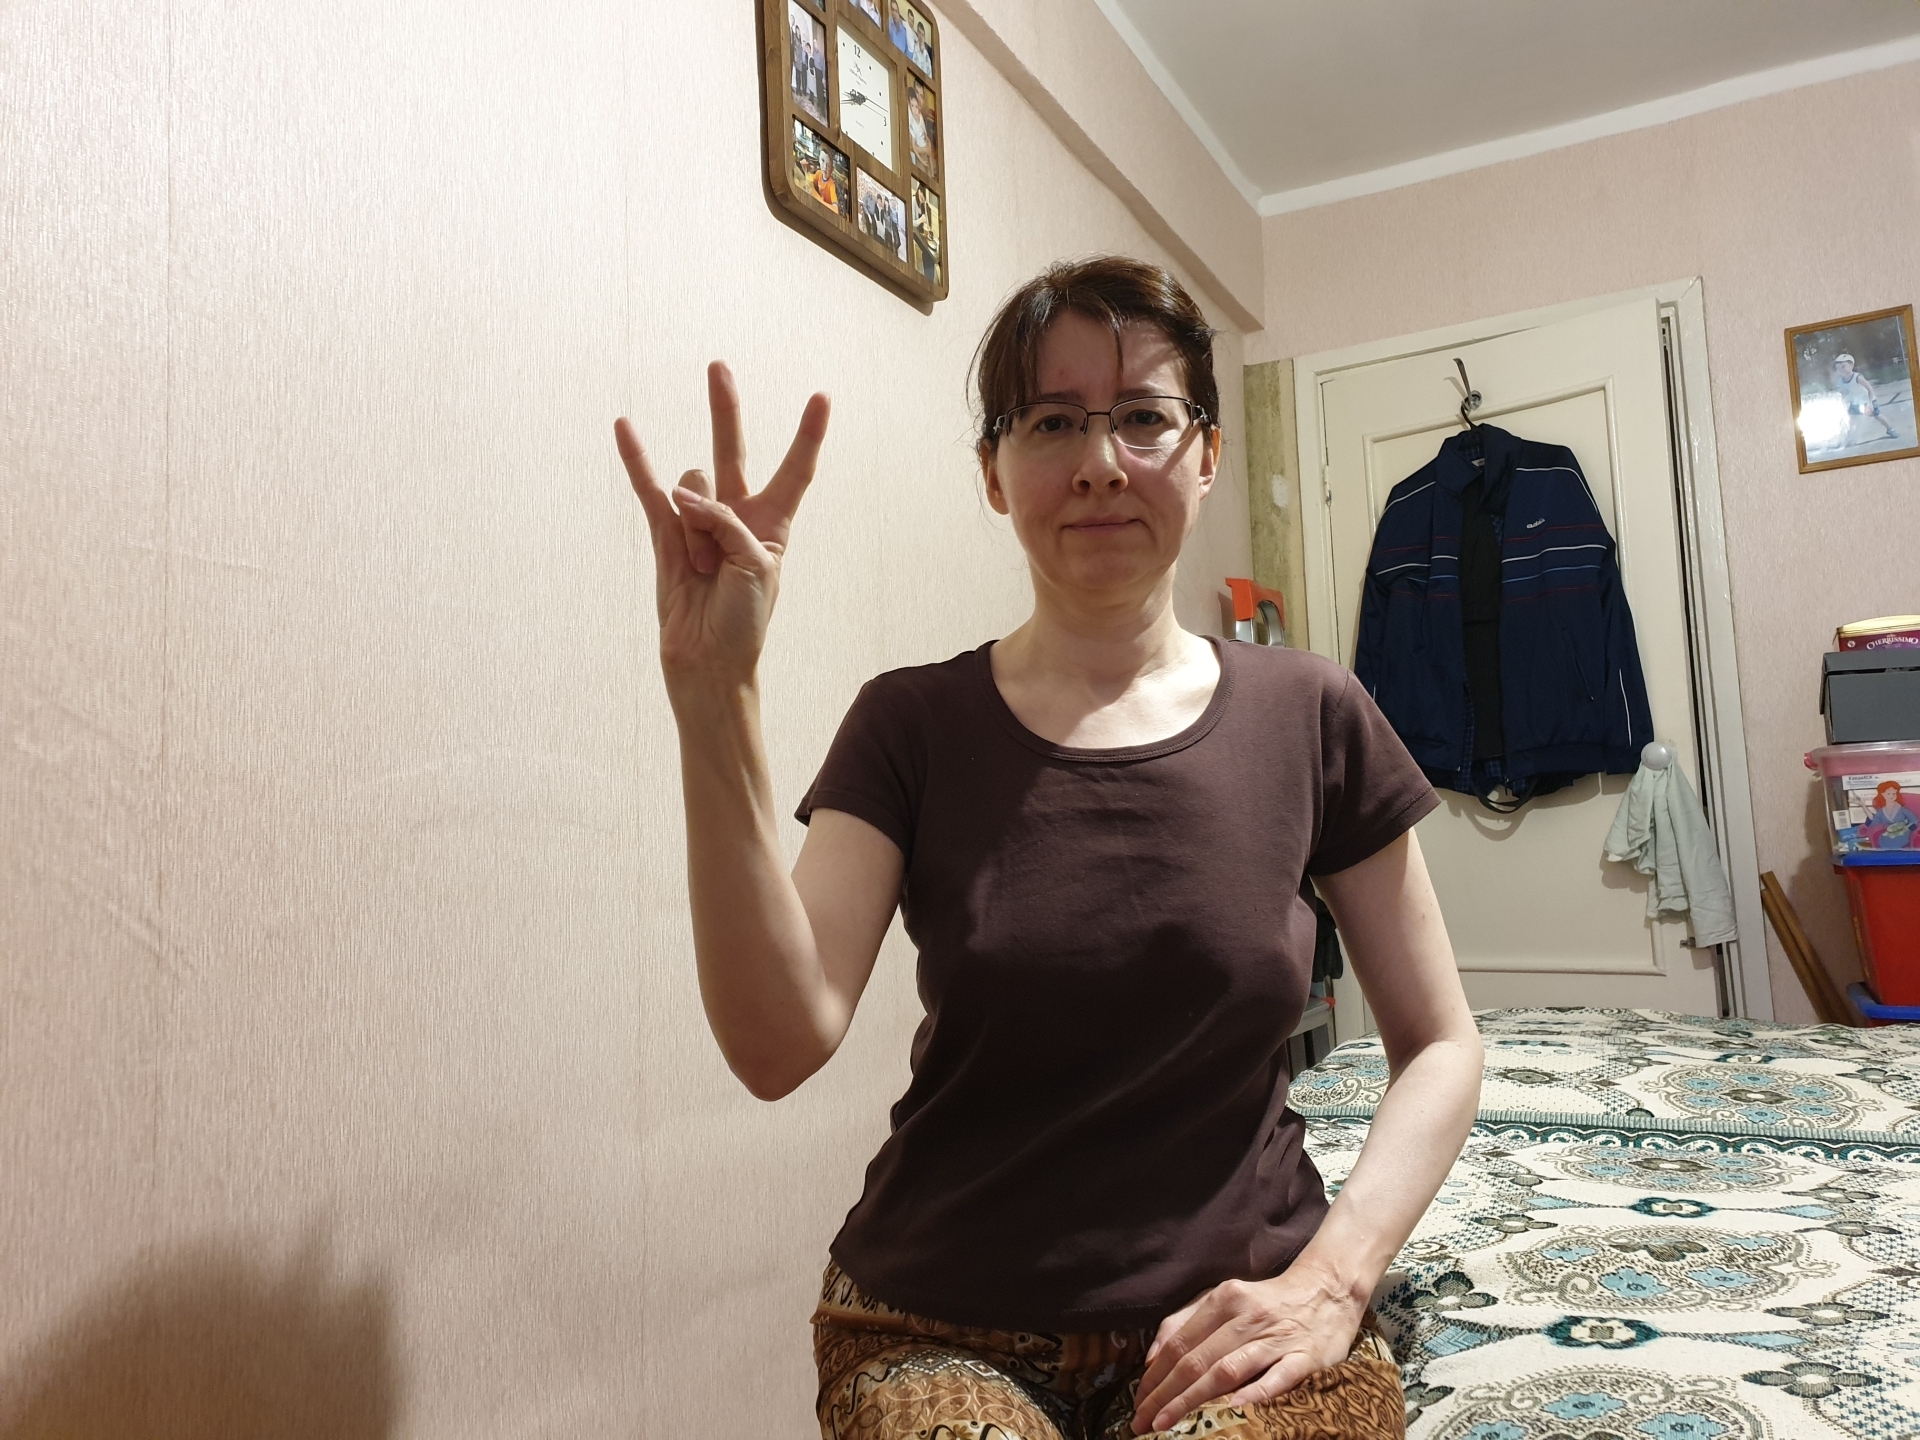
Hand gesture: three3